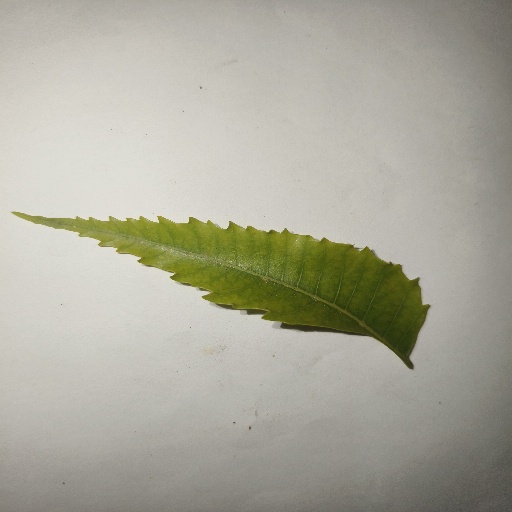
Species: Neem
Leaf condition: Yellow Leaf